East Coast Heritage Rail

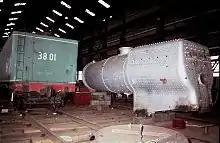
3801 under restoration at the State Dockyard

The setting up of an organisation to manage and operate locomotive 3801 was first formalised in March 1984, the State Rail Authority exchanged correspondence. At first, four parties were involved. The State Rail Authority had two roles, the first as donor of the locomotive and other equipment and the second as a trustee. In effect, 3801 would continue to be the property of the State Rail Authority and it would be leased to the trust. Three other organisations were nominated as trustees; the Powerhouse Museum, the Australian Railway Historical Society (New South Wales Division) and the New South Wales Rail Transport Museum.